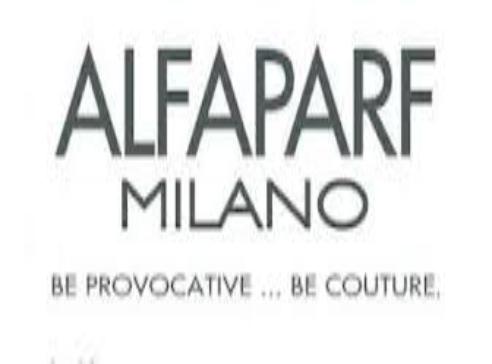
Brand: ALFAPARF
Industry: Necessities